Interrogation scene

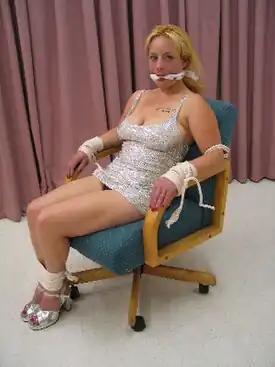
A woman is tied to a chair, and gagged.

An interrogation scene is a form of BDSM roleplay in which the participants act out the parts of torturer and victim. As in real life torture chambers throughout the world over, the "torturer" uses threats, humiliation and physical pain to extract whatever information they believe the "victim" possesses. The game is over when the victim has broken and divulged the secret. The length and severity of the scene will vary according to the temperament of the players. Dedicated players attempt to replicate the atmosphere of a real torture session and, as in real life, the "victim" can expect to be stripped naked, tied up, mocked and abused.